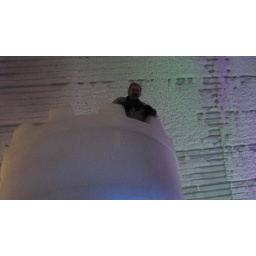
the castle and walls in the ice museum